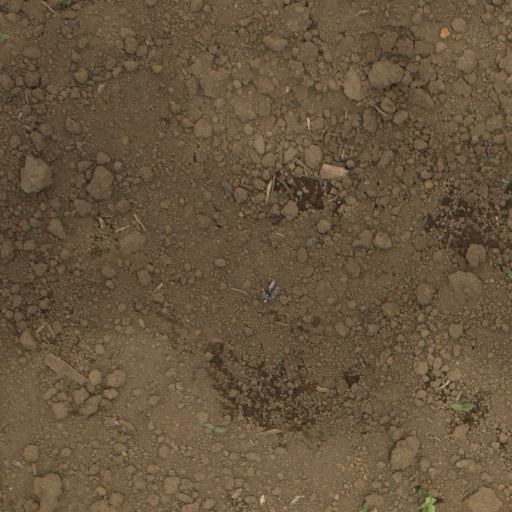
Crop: Jerusalem artichoke